Siegestor

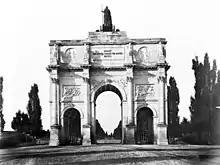
Siegestor,

The arch was commissioned by King Ludwig I of Bavaria, designed by Friedrich von Gärtner and completed by Eduard Mezger in 1852. The marble quadriga was sculpted by Johann Martin von Wagner, artistic advisor to Ludwig and a professor at the University of Würzburg. Lions were likely used in the quadriga, instead of the horses, because the lion was a heraldic charge of the House of Wittelsbach, the ruling family of the Bavarian monarchy.